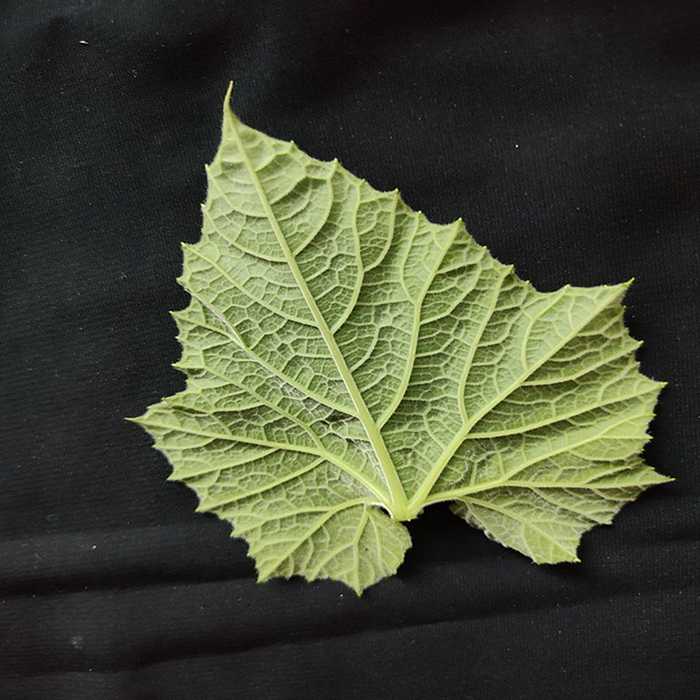
Plant: Bottle gourd
Label: Fresh leaf